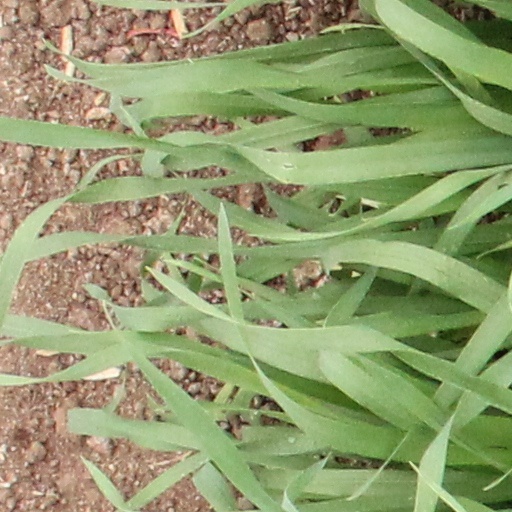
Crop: wheat